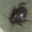
Label: cockroach